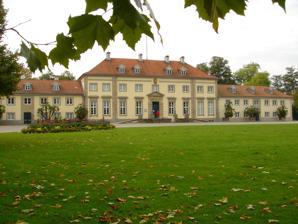
Building: Wilhelm Busch Museum
Country: Germany
Year built: 1937
Art museum in Lower Saxony, Germany Wilhelm Busch - German Museum of Caricature and Drawings Wilhelm Busch - Deutsches Museum für Karikatur und Zeichenkunst The museum in the Georgenpalais Established 1937 ; 88 years ago ( 1937 ) Location Hanover , Lower Saxony , Germany Coordinates 52°23′3.3″N 9°42′28″E / 52.384250°N 9.70778°E / 52.384250; 9.70778 Type Art museum Website www .sprengel-museum .com The Wilhelm Busch Museum (German: Wilhelm Busch - Deutsches Museum für Karikatur und Zeichenkunst , "Wilhelm Busch - German Museum of Caricature and Drawings") is a museum in Hanover , Lower Saxony , Germany.  It features the world's largest collection of works by Wilhelm Busch , as well as contemporary comic art , illustrations and drawings. It is located in the Georgengarten (part of the Herrenhausen Gardens ) in a palace known as the Georgenpalais, dating from around 1780. The museum is run by the Wilhelm Busch Society, which formed in 1930. History The museum was founded in the centre of Hanover, in 1937, by the Wilhelm Busch Society. It was the first museum devoted to the Lower Saxon artist Busch.  The building was destroyed by Allied bombs in 1943, although the artworks had already been evacuated.  The museum reopened in 1950, initially in the Wallmodenpalais, with an extensive presentation of works by Busch as well as the first exhibition of caricatures. As of 2010 the Wilhelm Busch Society has around 2,500 members in and outside Germany. Since 2002 the museum has also been supported by the Association of Sponsors ( Verein der Förderer des Wilhelm-Busch-Museums ). The city of Hanover allows the use of the historic exhibition building free of charge, and also makes an annual sponsorship contribution.  Since 2000 the museum has jointly managed a cafe with the Palaisgarten, following extensive renovations of both. Wilhelm-Busch Museum Collections In addition to the works by Busch, the museum owns an internationally significant collection of four centuries of satirical art, by artists including Honoré Daumier , James Gillray , Francisco de Goya , Thomas Theodor Heine , William Hogarth , Ronald Searle , Jean-Jacques Sempé , Tomi Ungerer , and A. Paul Weber .  The collection has grown significantly since around 2000, with new acquisitions including 700 caricatures of Napoleon , works by the Austrian caricaturist Erich Sokol, the estate of the draughtsman Volker Kriegel , and more recently that of Friedrich Karl Waechter . The museum owns, among other things, estates and endowments from the following artists: Wilhelm Busch Paul Flora , endowment, 370 works (1970–1972) Hanns Erich Köhler, estate, 4,383 works (1971) Volker Kriegel , estate, over 700 works (2005) Friedrich Karl Waechter , estate, around 3,400 works (2007) Ronald Searle , estate on permanent loan, around 2,200 works (2010) Exhibitions The museum hosts changing exhibitions of historic and contemporary caricature, satirical prints, cartoons and comics, generally on a tri-monthly basis.  Many exhibitions are carried out in cooperation with other European museums, both in and outside the German-speaking world.  Around 150 exhibitions have been put on since 1950, featuring artists such as Carl Barks , Walt Disney , Grandville , Gottfried Helnwein , Hergé , Winsor McCay and Roland Topor , in addition to those mentioned above. References